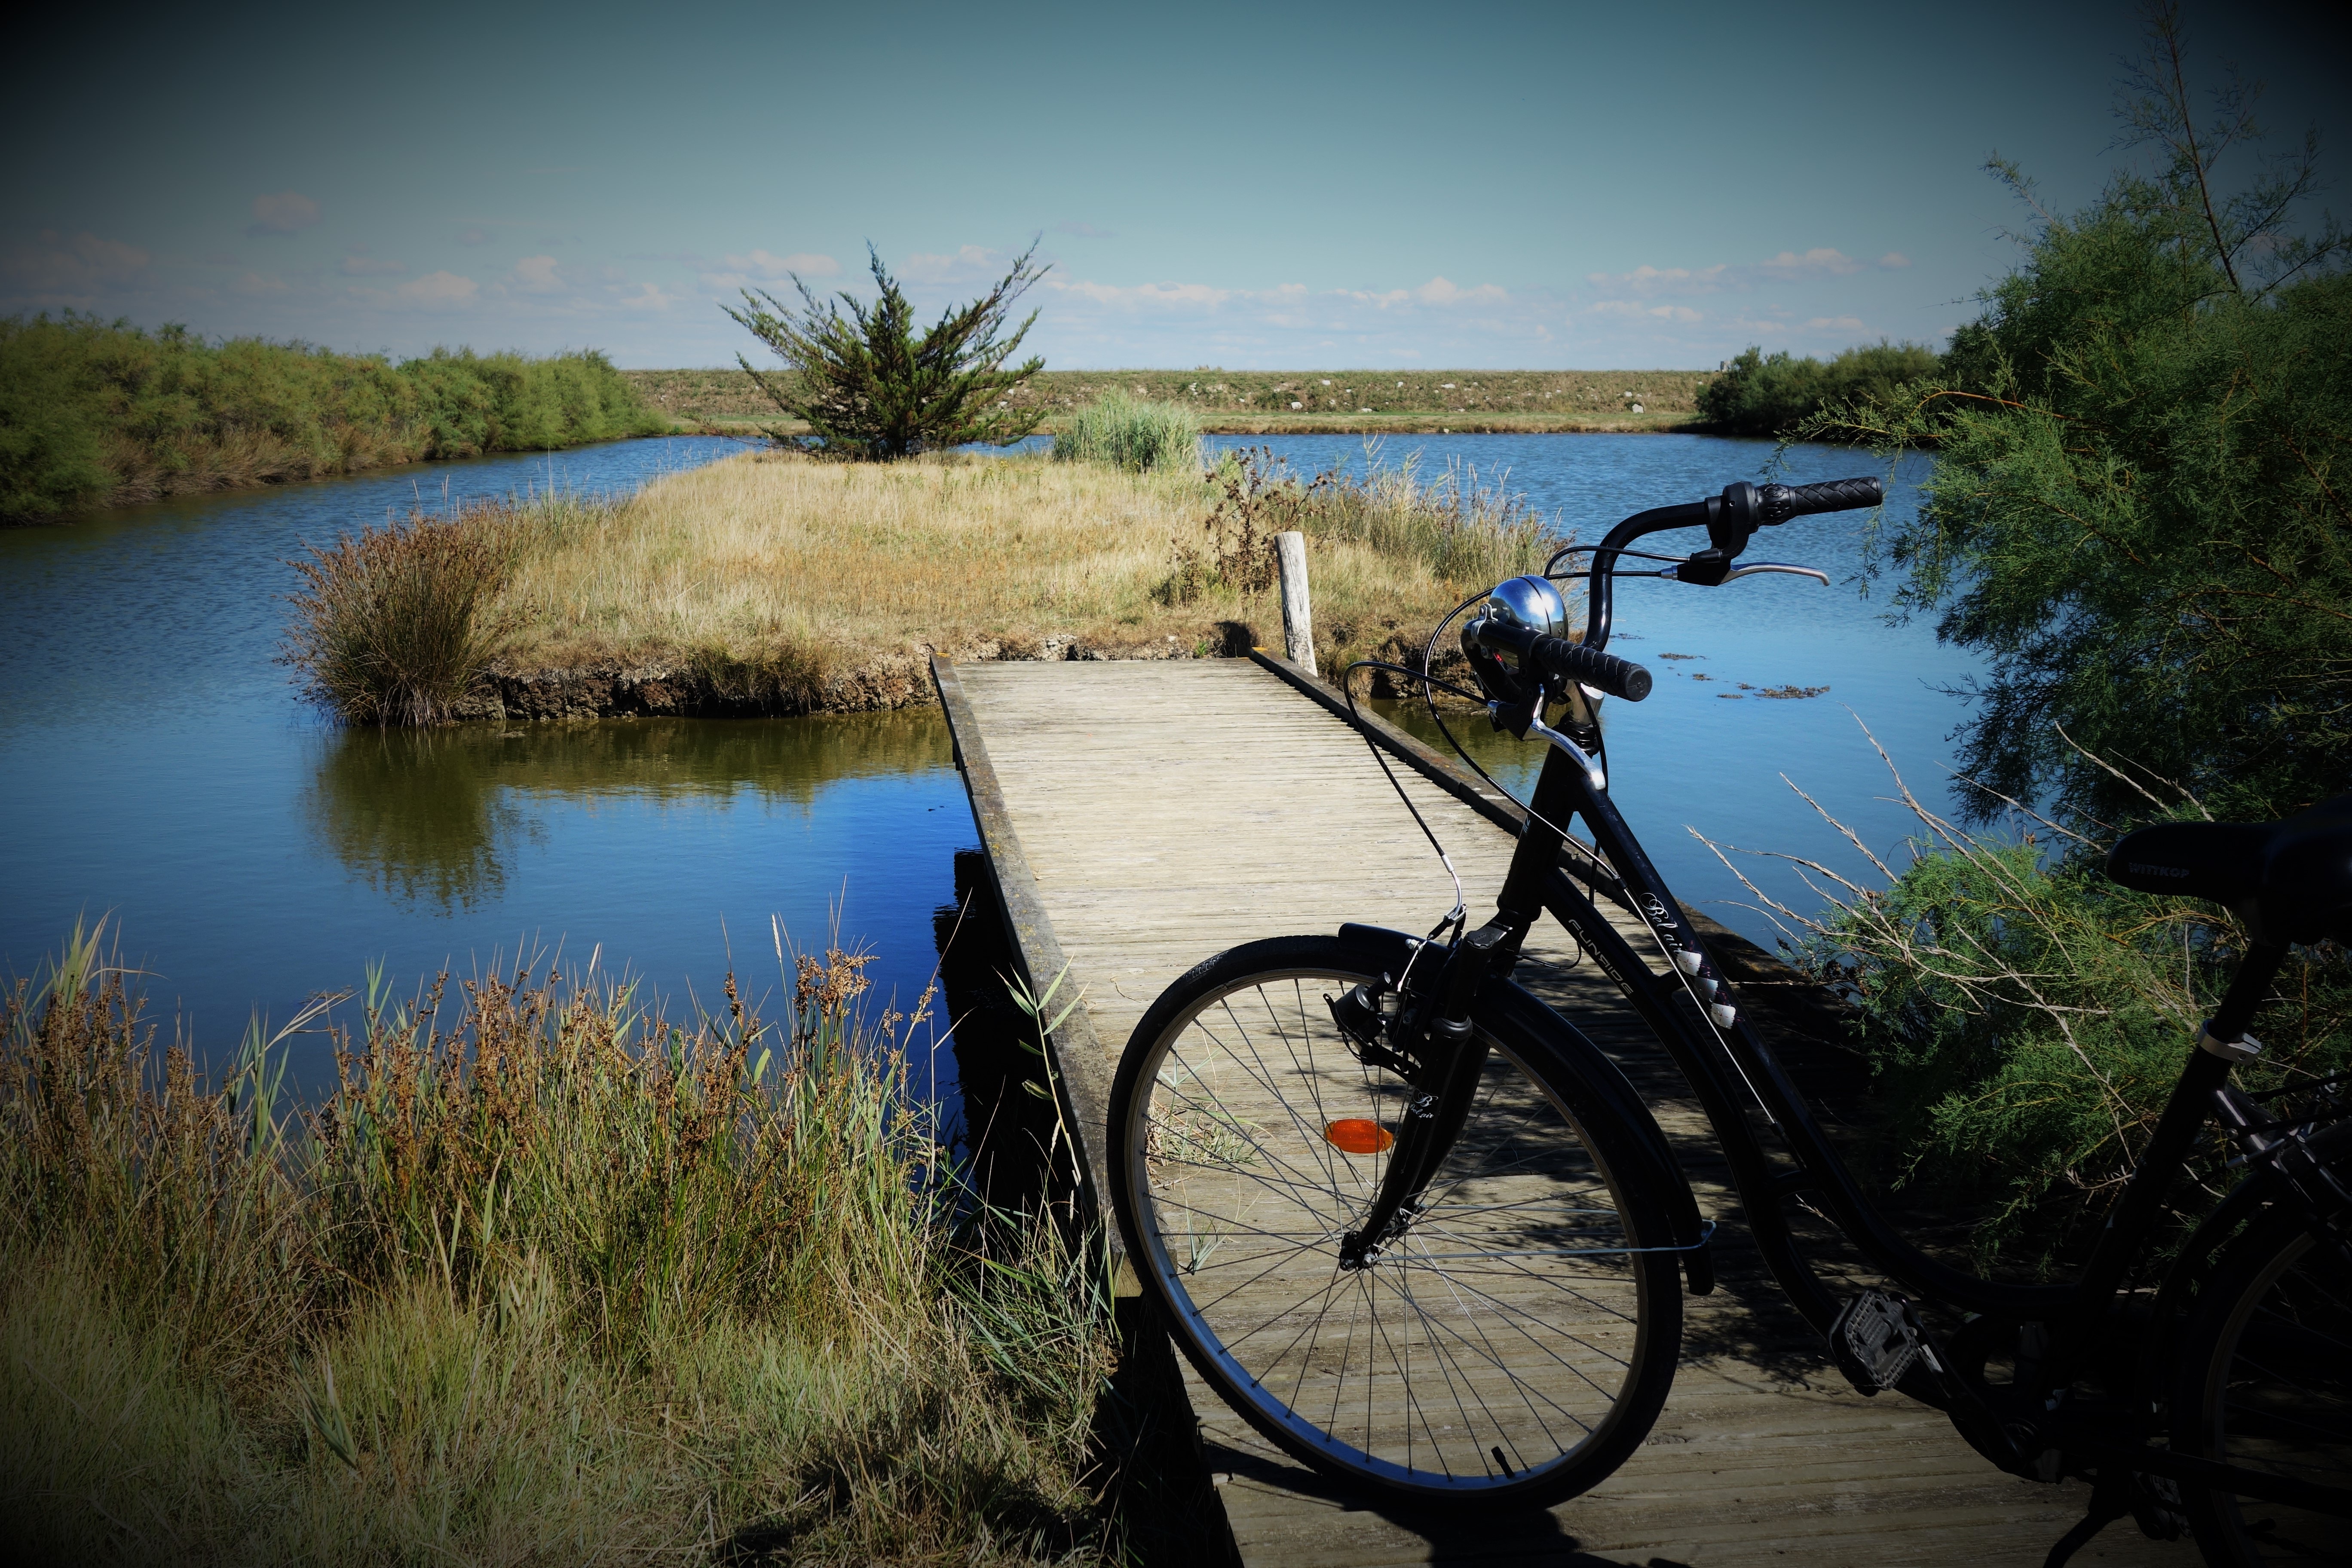
landscape, tree, water, nature, grass, marsh, bridge, morning, lake, bicycle, bike, pond, reflection, vehicle, waterway, sports equipment, mountain bike, trees, cycling, mare, mountain biking, rural area